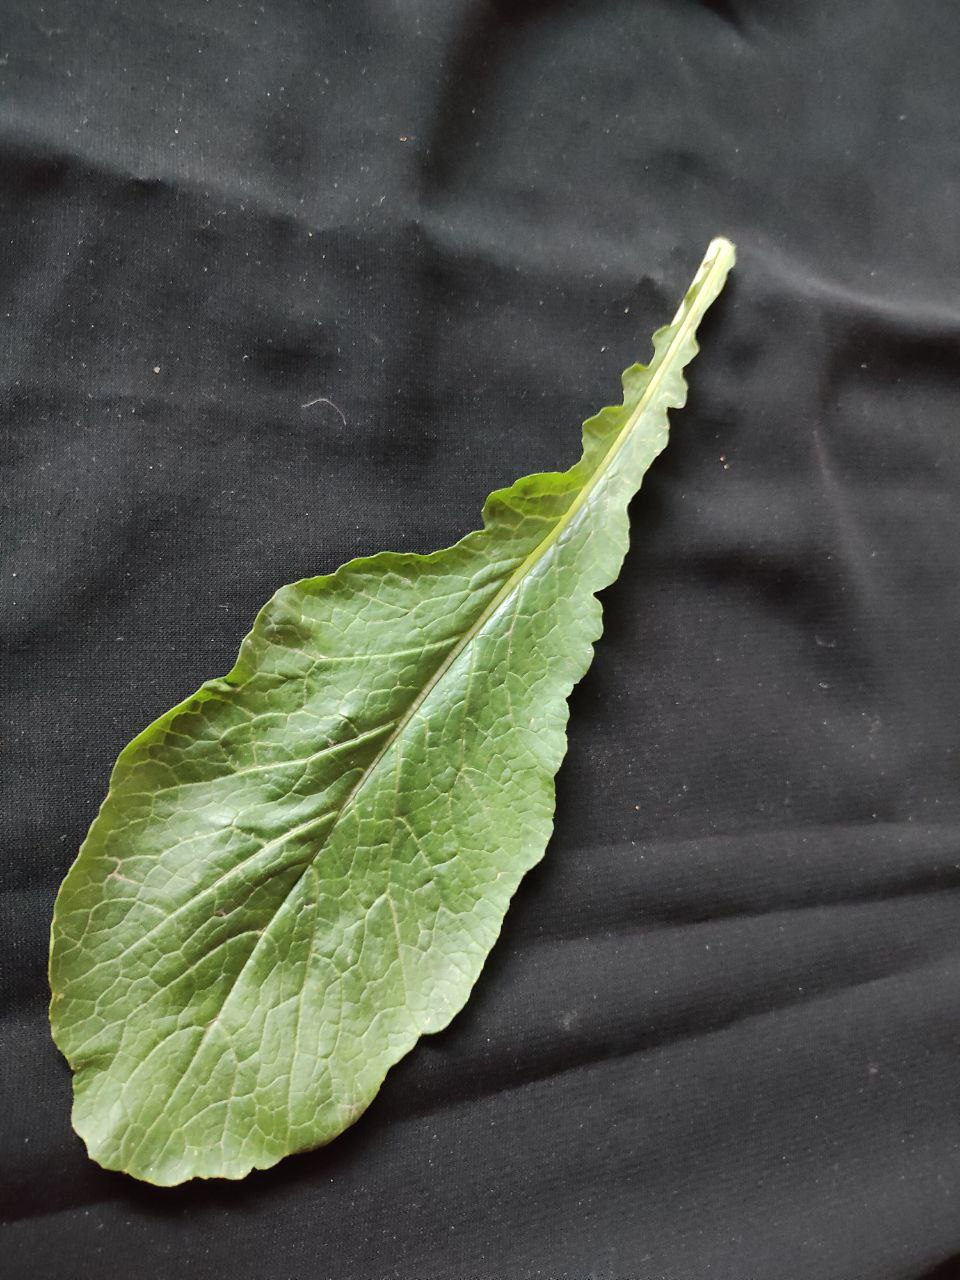
Label: Fresh leaf